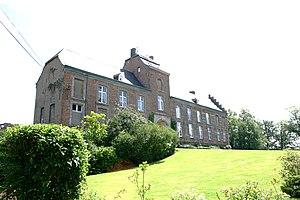
Cette page regroupe l'ensemble des monuments classés de la ville belge de Lummen.